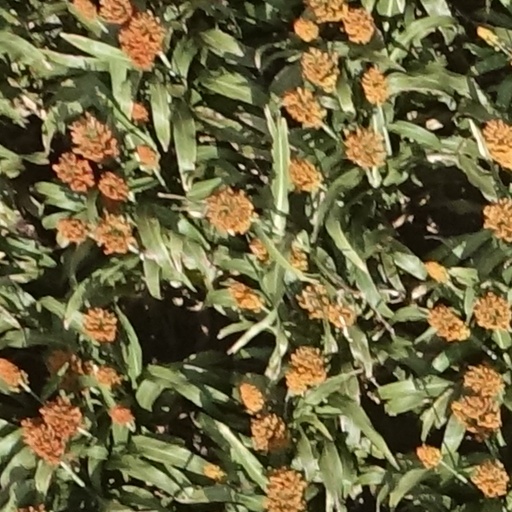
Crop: sorghum